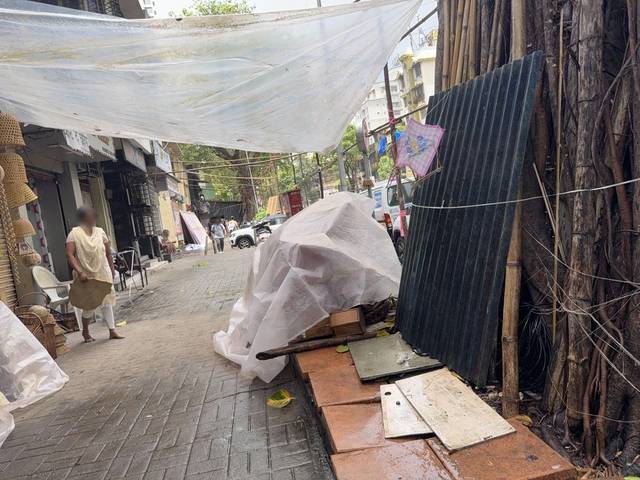
Region: India
Coordinates: 19.032, 72.842